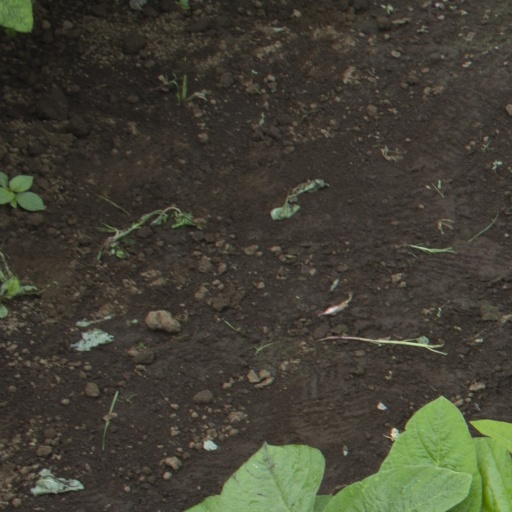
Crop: soybean